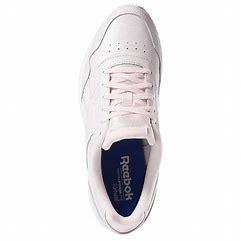
Brand: Reebok
Model: Royal Glide Ripple